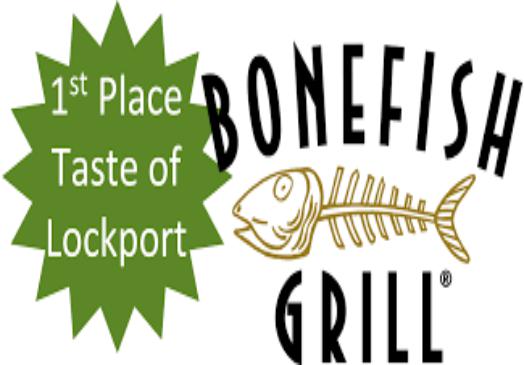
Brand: Bonefish Grill
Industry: Others